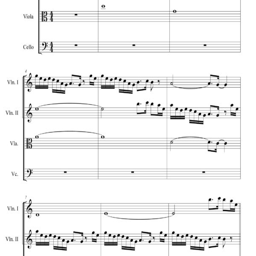
adventure of a lifetime - sheet music